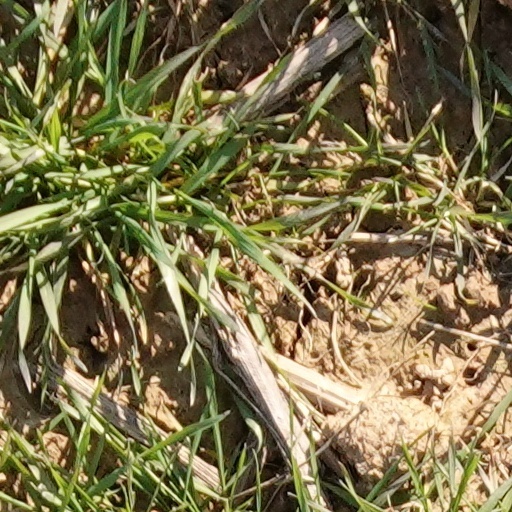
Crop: wheat